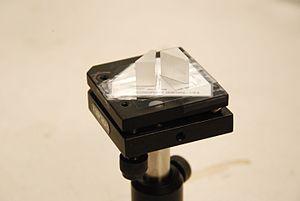
Un prisme anamorphique est un système optique permettant de dilater ou de compresser un faisceau de lumière collimaté, dans une seule direction de l'espace. Il s'agit d'un outil étroitement lié au phénomène d'anamorphose.